Cairns James

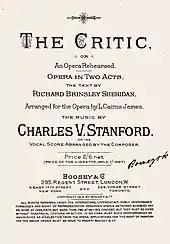
Score for "The Critic, or An Opera Rehearsed" (1916)

I owe every bit of success I have ever had to Sir William Gilbert and Mr. D'Oyly Carte. ... I could not possibly have had the benefit of better training for my present work than what I received in the old Savoy opera companies. There the first requisite demanded of every member of the company was clearness of enunciation. At the trials it was always understood that D'Oyly Carte was somewhere in the theatre. It was generally believed that he was hid away at the back row of the upper circle. He was extremely particular that every syllable of every word should be audible in the remotest corner of the house.